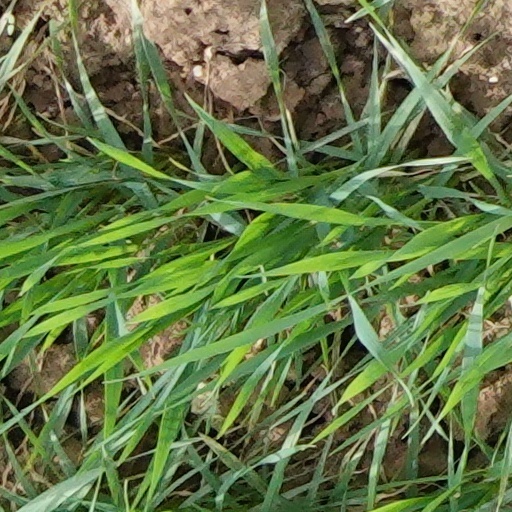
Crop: wheat